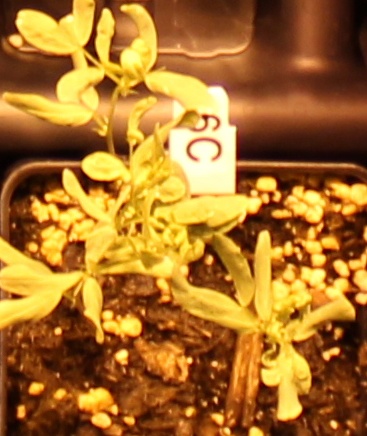
Label: Lentil